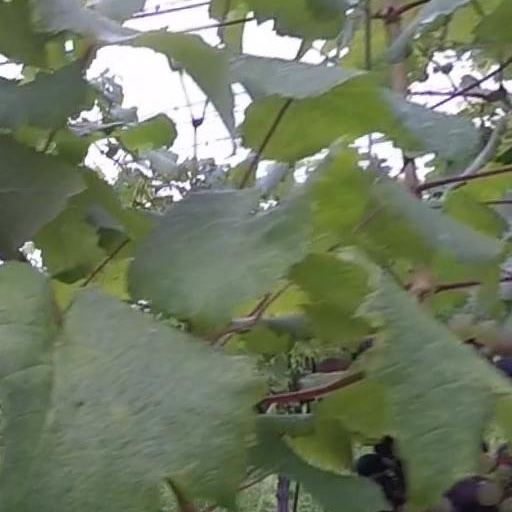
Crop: grape